Eldora Speedway

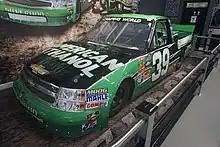
Austin Dillon's 2013 Eldora Speedway-winning No. 39 American Ethanol Chevrolet Silverado

On July 24, 2013, the track hosted the NASCAR Camping World Truck Series race Mudsummer Classic. Though the track does not have any SAFER barriers, NASCAR Director of Safety Tom Gideon stated that the track meets NASCAR safety guidelines. Austin Dillon, the 2011 NASCAR Gander RV & Outdoors truck series champion, driving the No. 39 truck, won the inaugural event, beating Kyle Larson, Ryan Newman, Joey Coulter, and Brendan Gaughan. Several dirt track and Eldora veterans took part in the event, including Dave Blaney, racing alongside his son Ryan, and Truck Series veterans, including Dillon, racing alongside his brother Ty, Ken Schrader, and Ron Hornaday Jr.